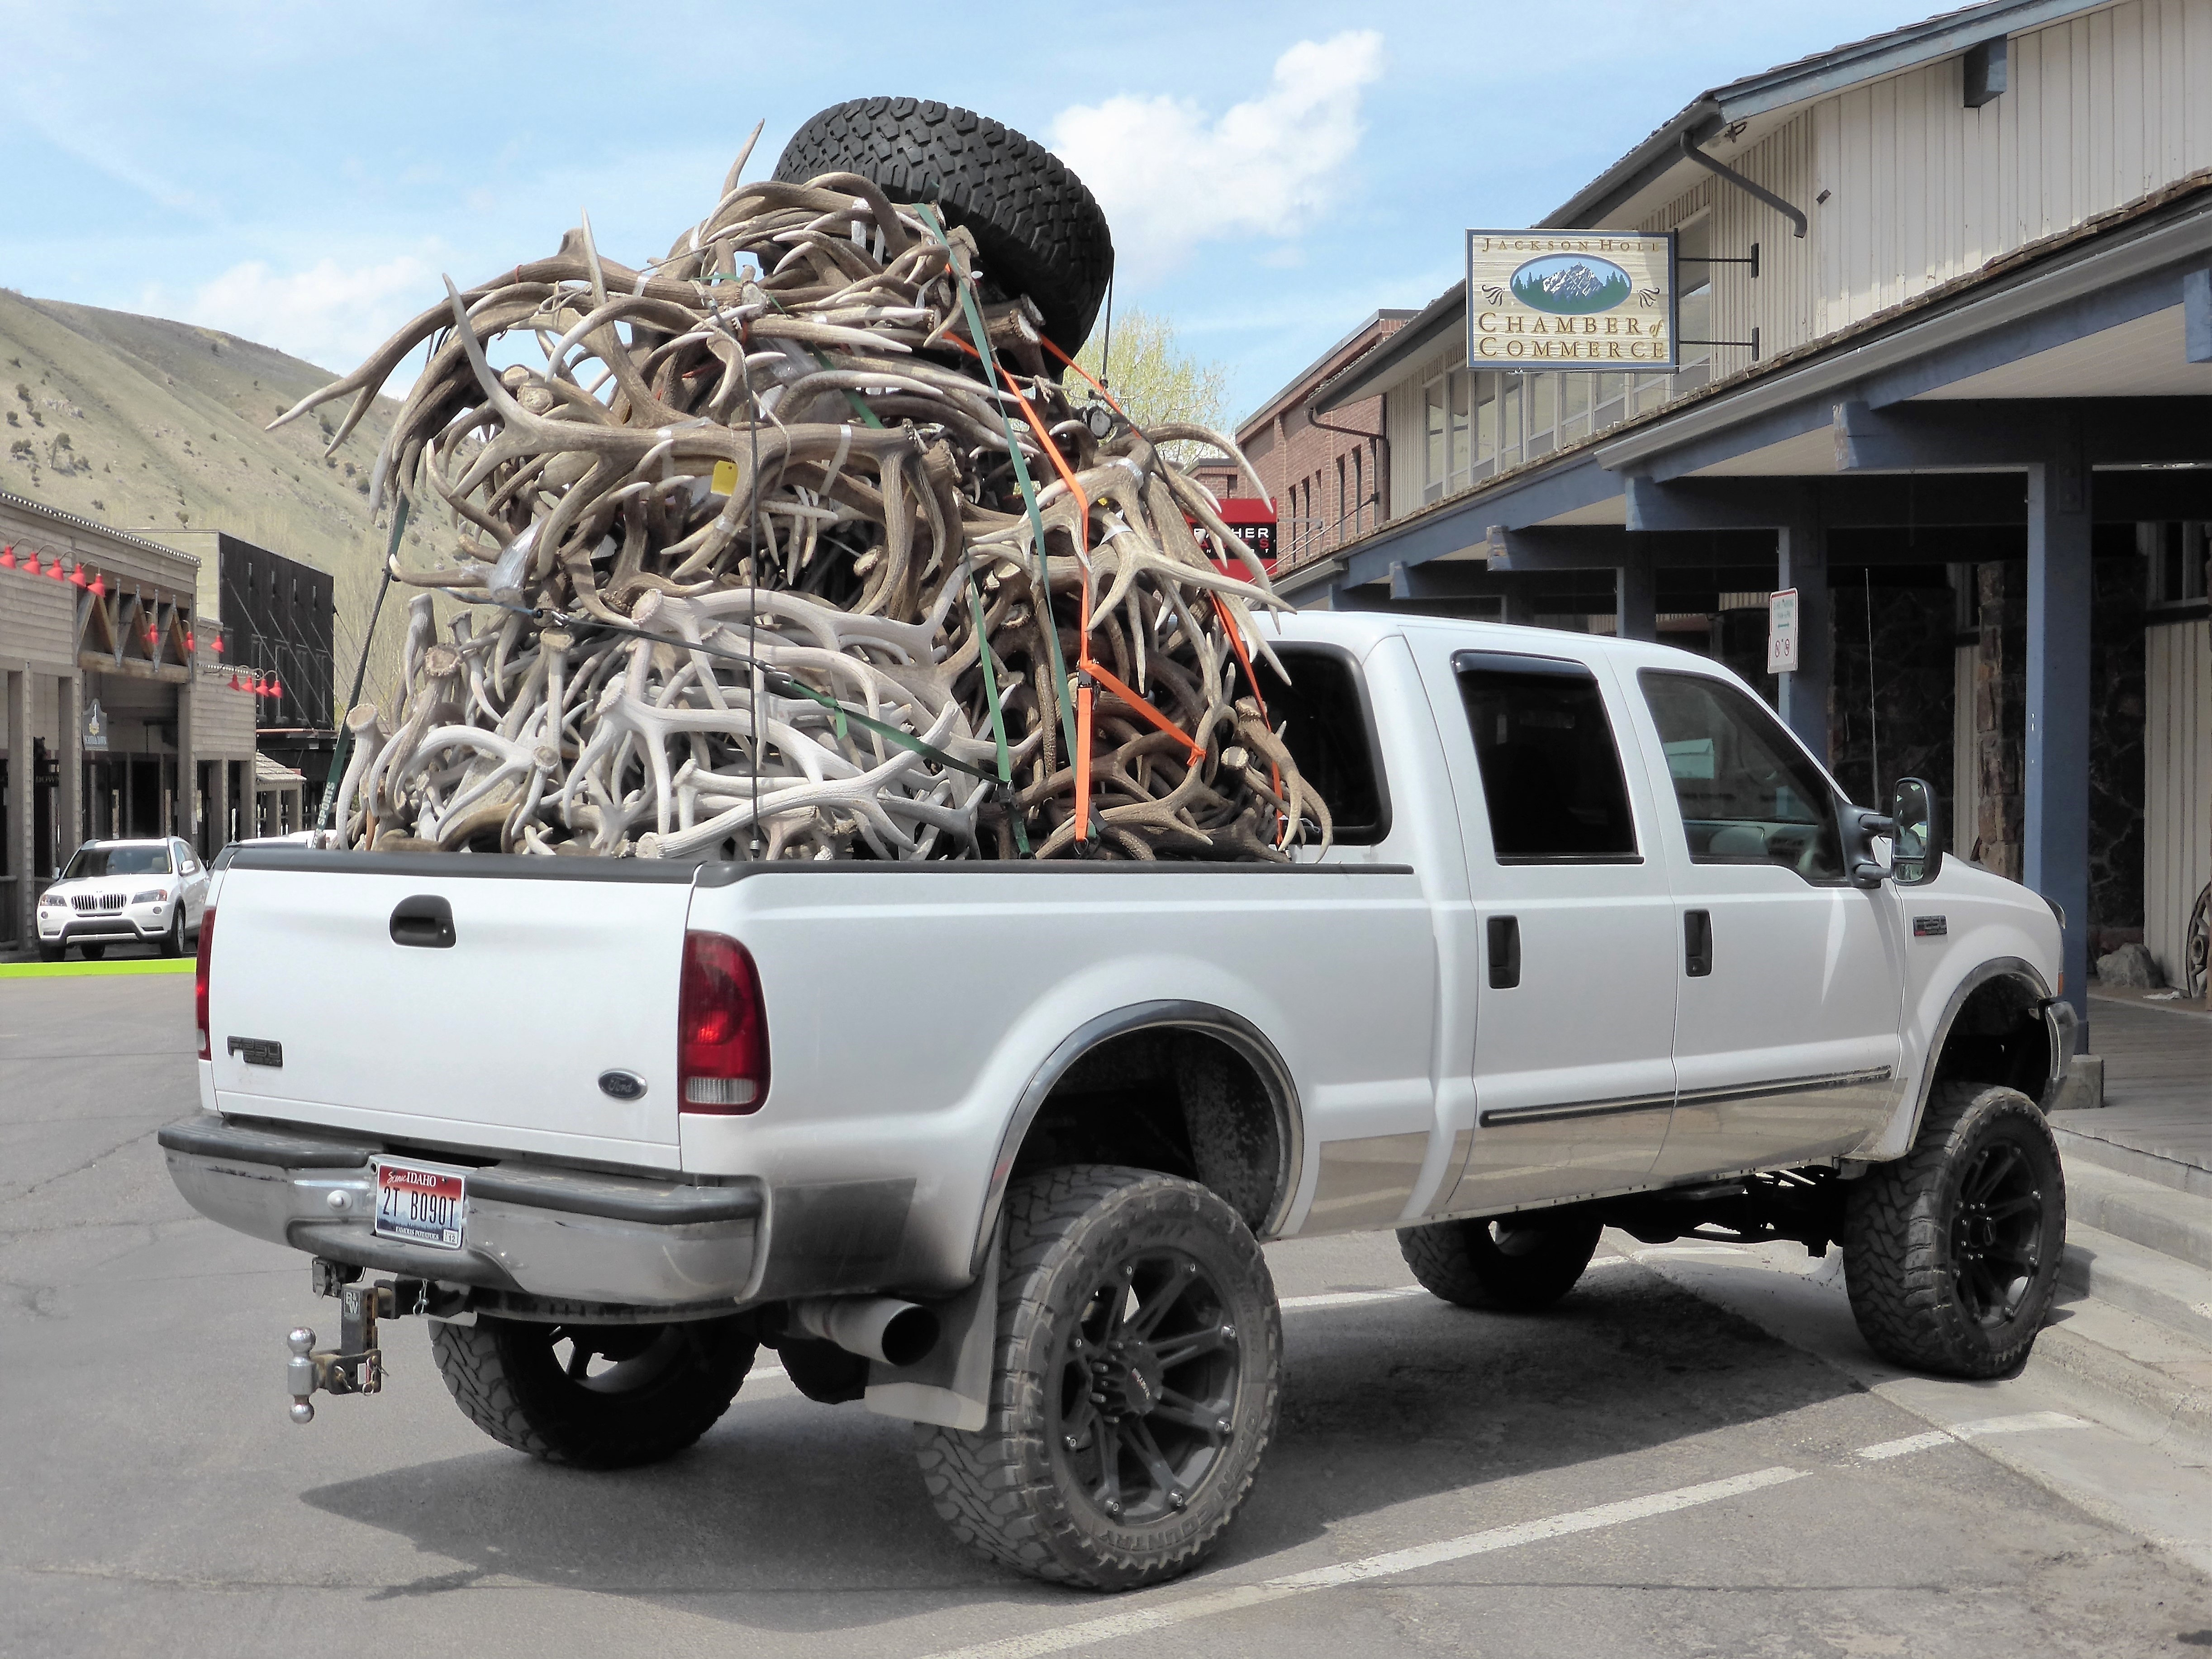
car, transport, truck, vehicle, motor vehicle, bumper, full, ford, pickup, antlers, pile up, pickup truck, land vehicle, automobile make, automotive exterior, ford super duty, flatbed